Liv Tyler

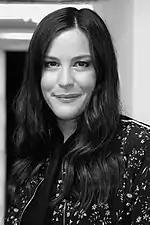
Tyler in 2016

Liv Rundgren Tyler (born Liv Rundgren; July 1, 1977) is an American actress. She began her career as a model before making her film debut in "Silent Fall" (1994). She went on to receive critical recognition and attention after her starring roles in various films including "Heavy" (1995), "Empire Records" (1995), "Stealing Beauty" (1996), "That Thing You Do!" (1996), "Inventing the Abbotts" (1997), "Armageddon" (1998), "Cookie's Fortune" (1999) and "One Night at McCool's" (2001). She then appeared as Arwen Undómiel in the "Lord of the Rings" film trilogy (2001–2003), which became one of the highest-grossing film series of all time.